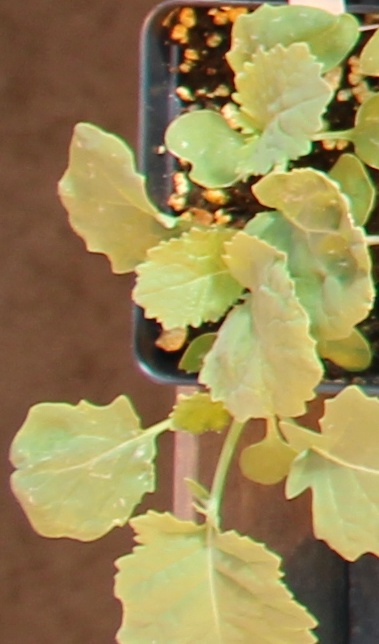
Label: Canola